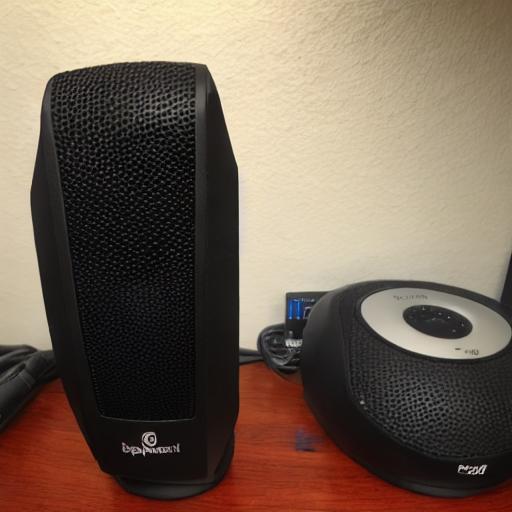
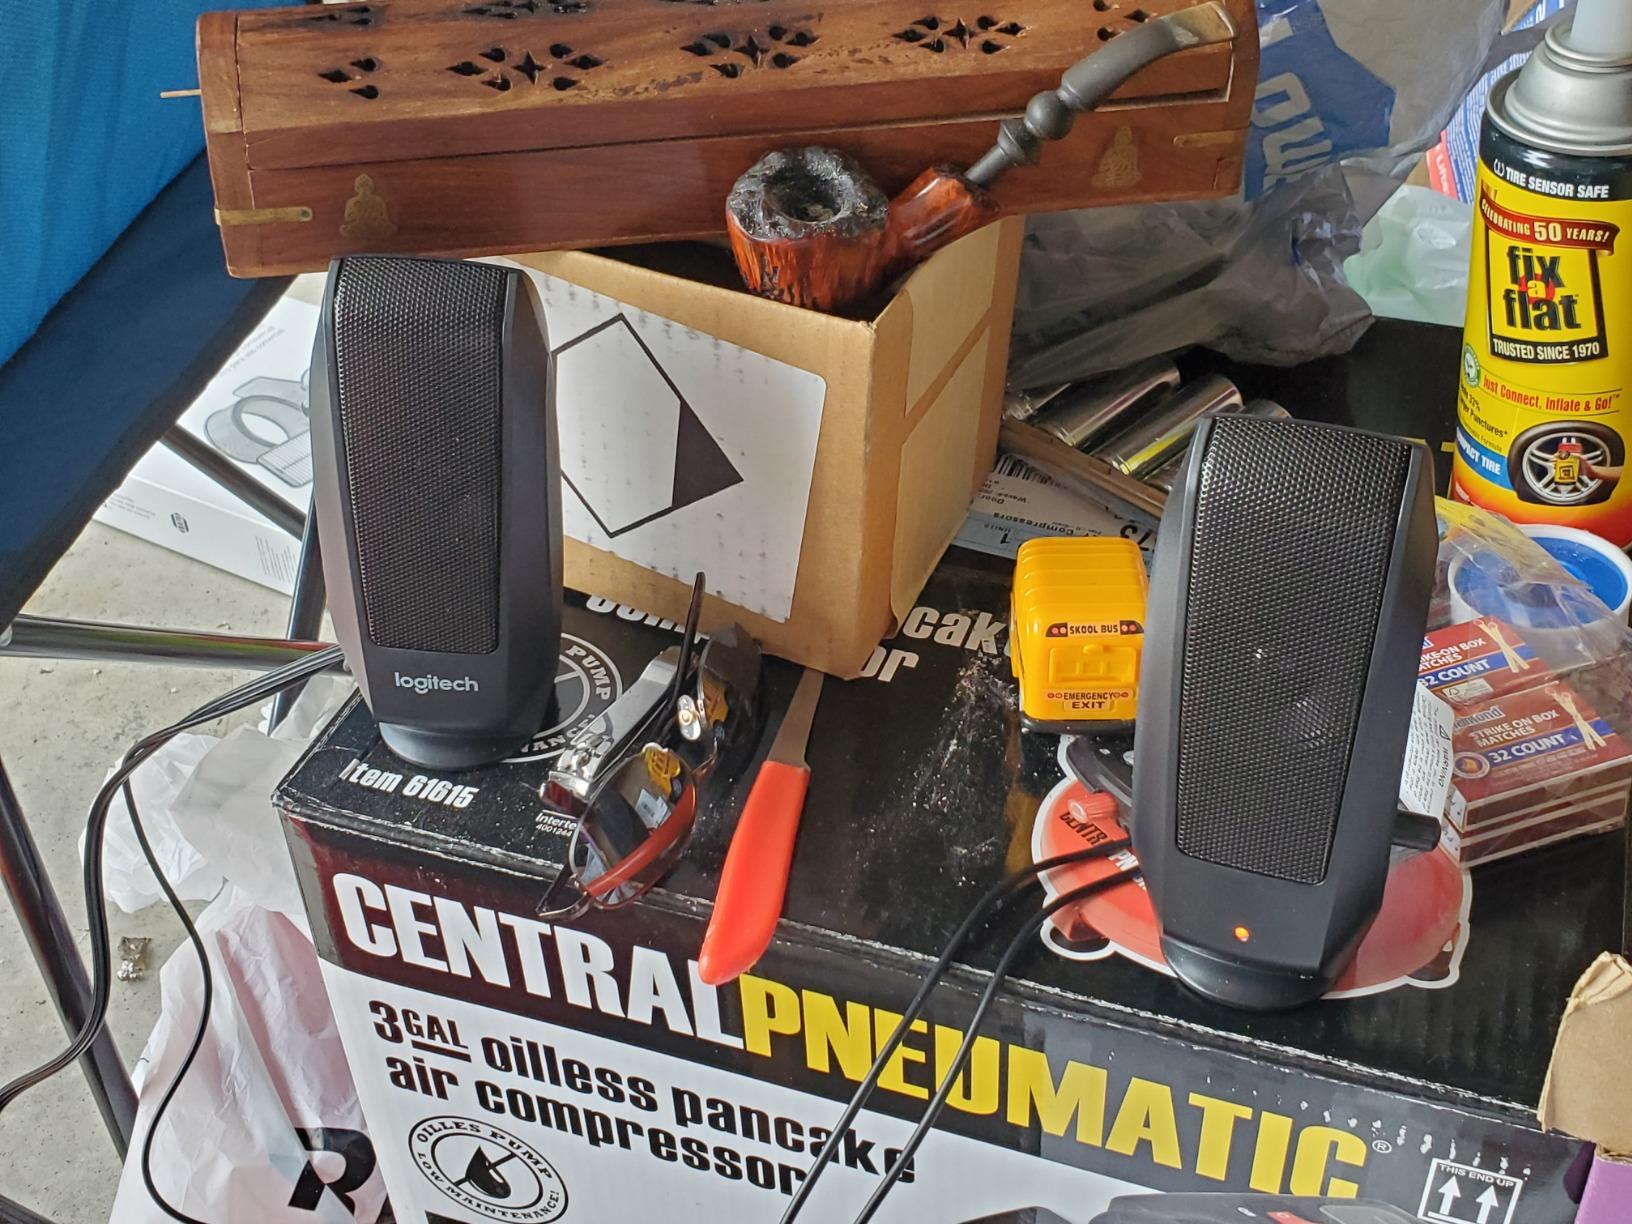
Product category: speaker
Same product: no